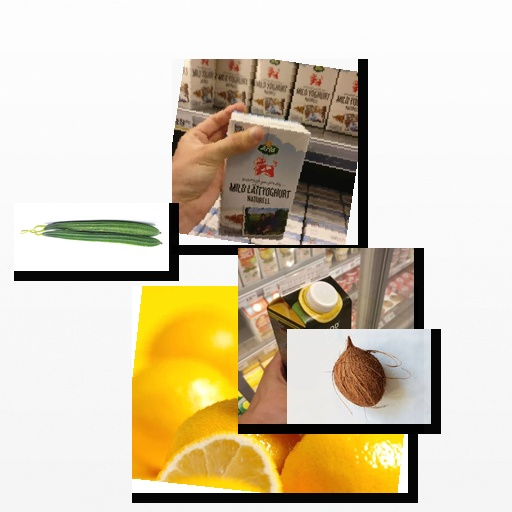
Food items: lemon, orange_juice, coconut, natural_low_fat_yogurt, ridge_gourd